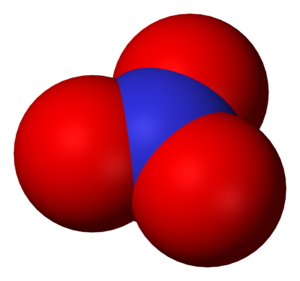
L'ion nitrate est l'ion polyatomique de formule chimique NO₃⁻.